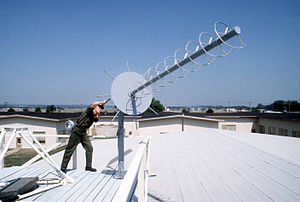
Radioantenne
Helical-antenne - cirkulært polariseret.
En radioantenne er en transducer, som kan sende og modtage radiobølger beregnet til f.eks. FM, tv, mobiltelefon, radar eller satellit.